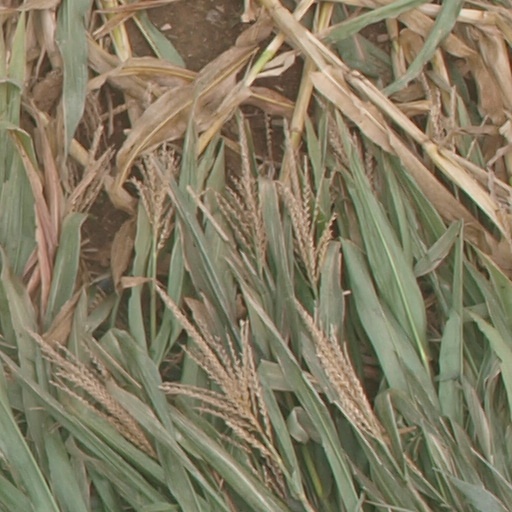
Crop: maize; corn